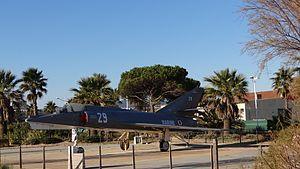
Etandard IVM Dassault
La Base aéronautique navale de Fréjus-Saint Raphaël est une base aérienne de la Marine nationale française, située à 2 km au sud de Fréjus, dans le département du Var devenue Base nature de Fréjus. Elle est située à l'embouchure et l'Argens et du Reyran vers La Méditerranée